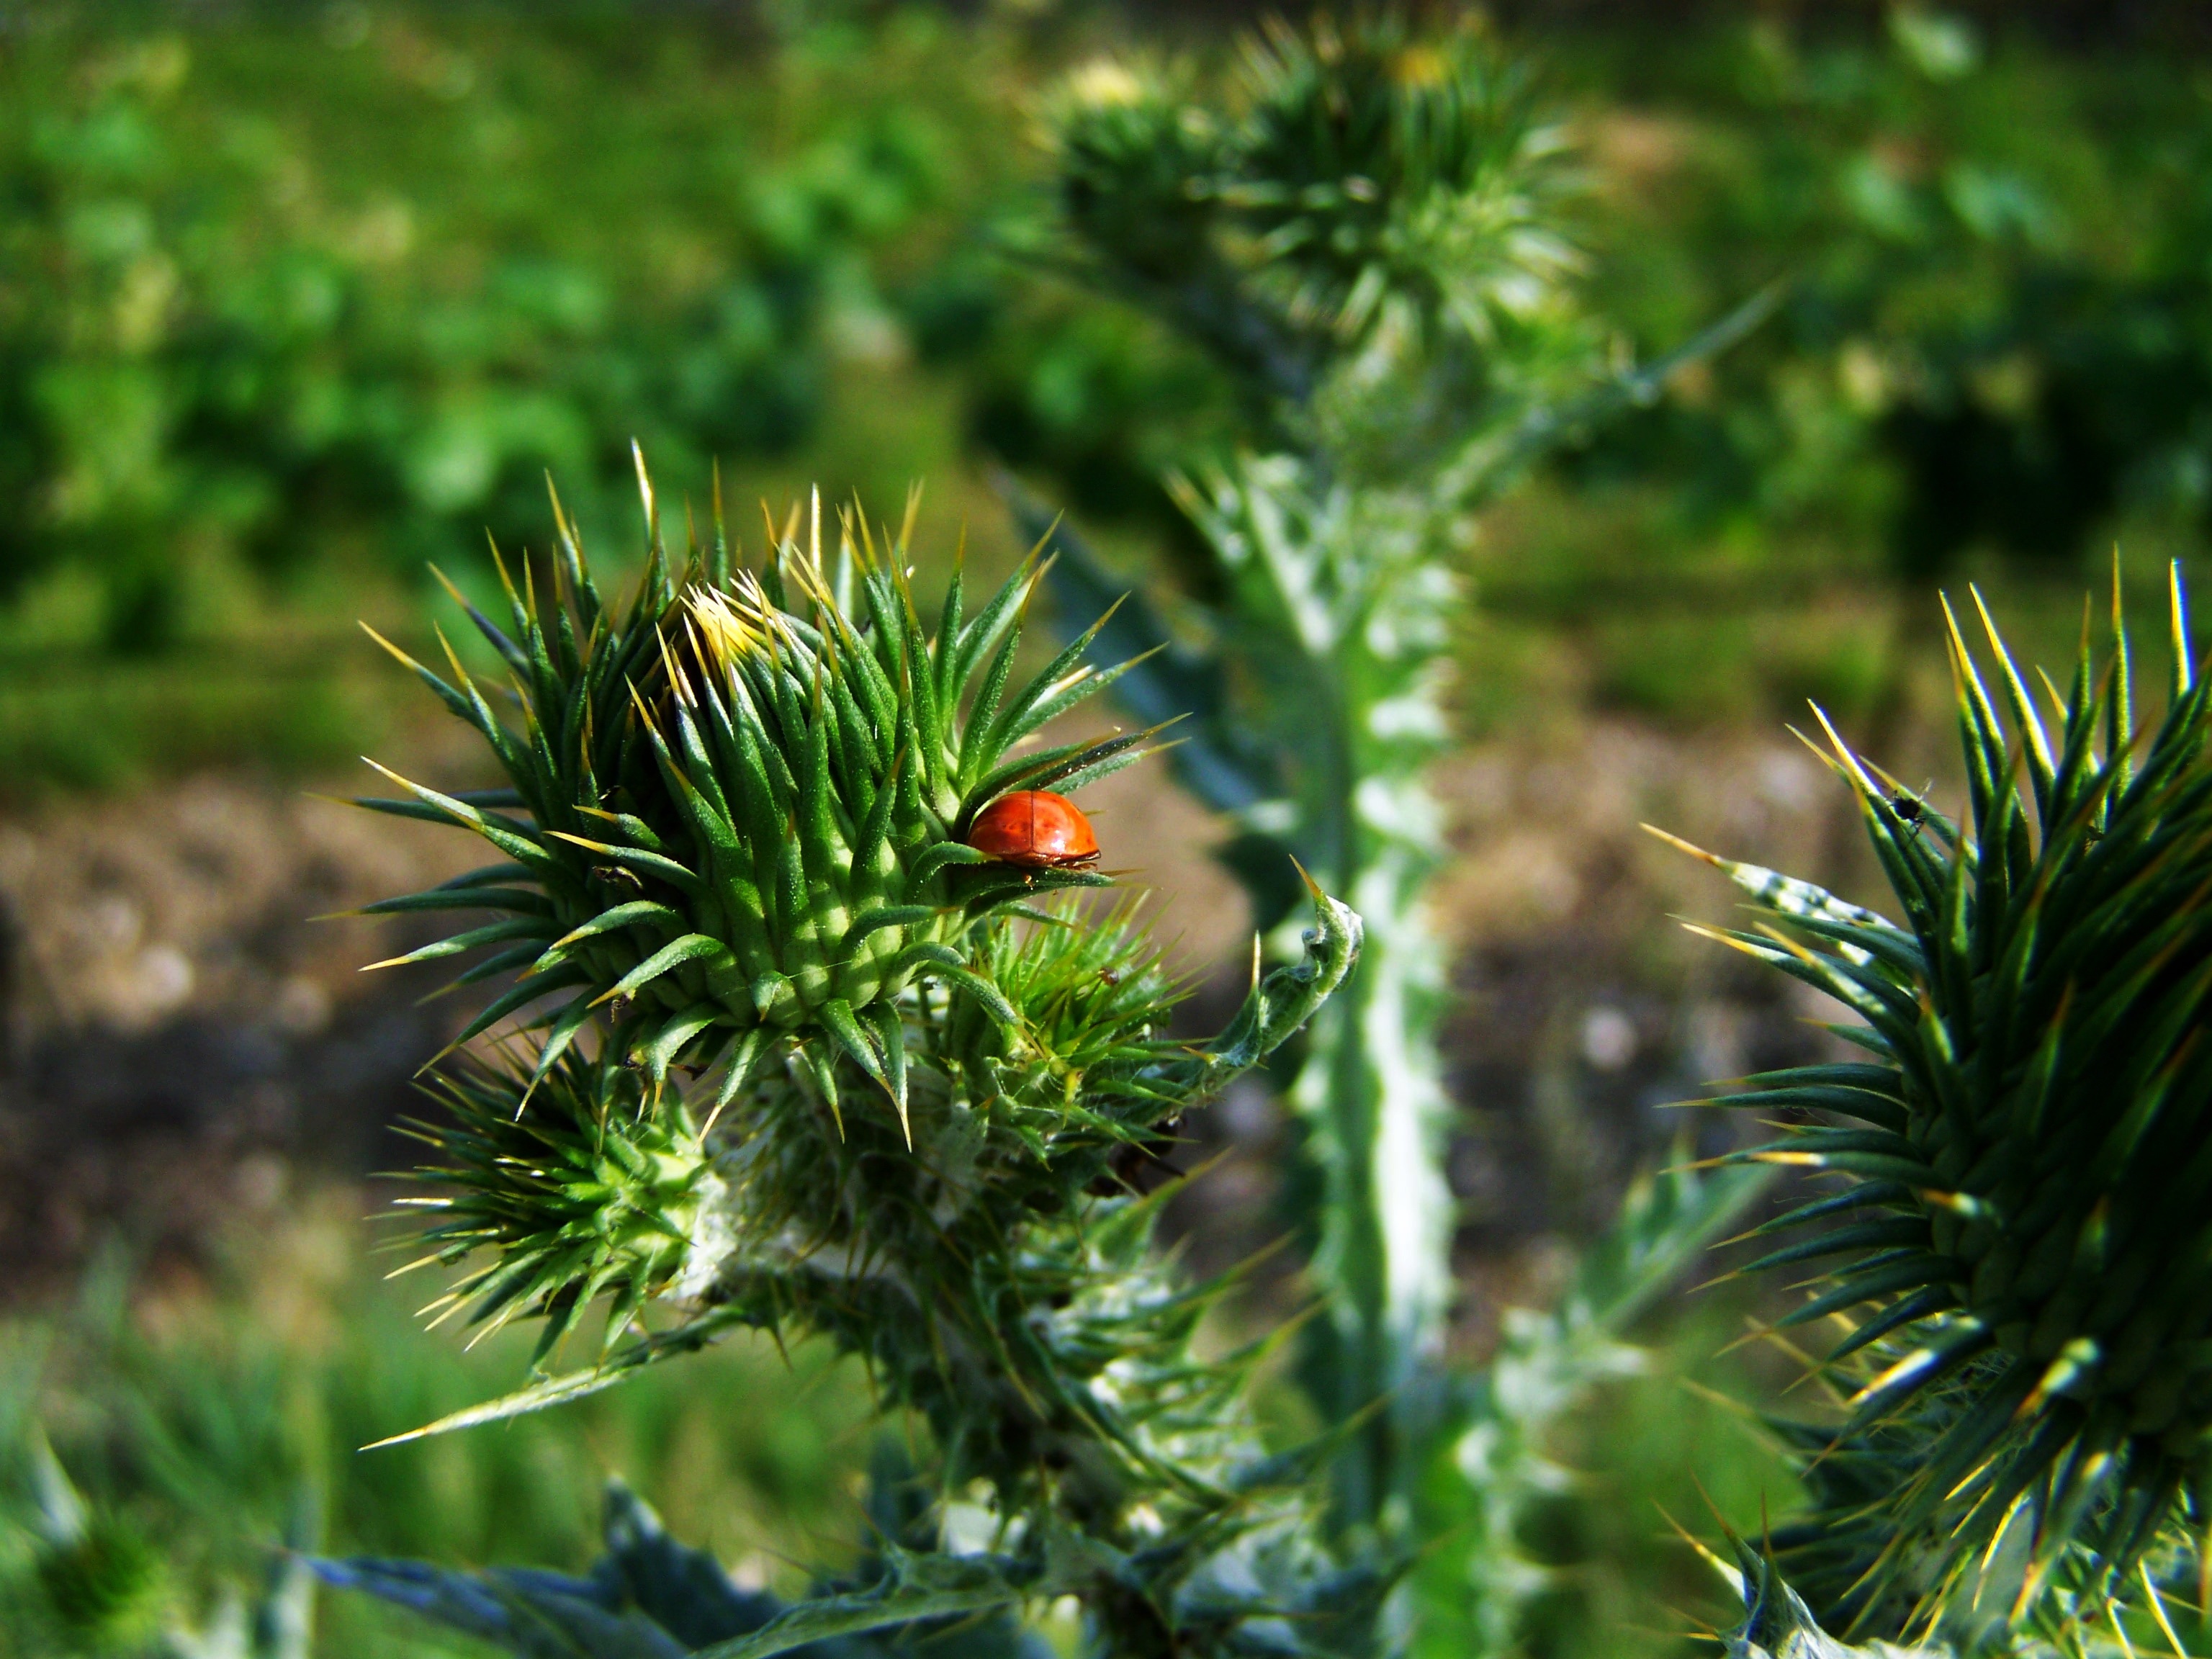
tree, nature, grass, branch, plant, lawn, leaf, flower, green, evergreen, botany, garden, fir, flora, fauna, wildflower, conifer, wild plant, spruce, thistle, larch, ecosystem, macro photography, pine family, ass weed, grass family, woody plant, land plant, arecales